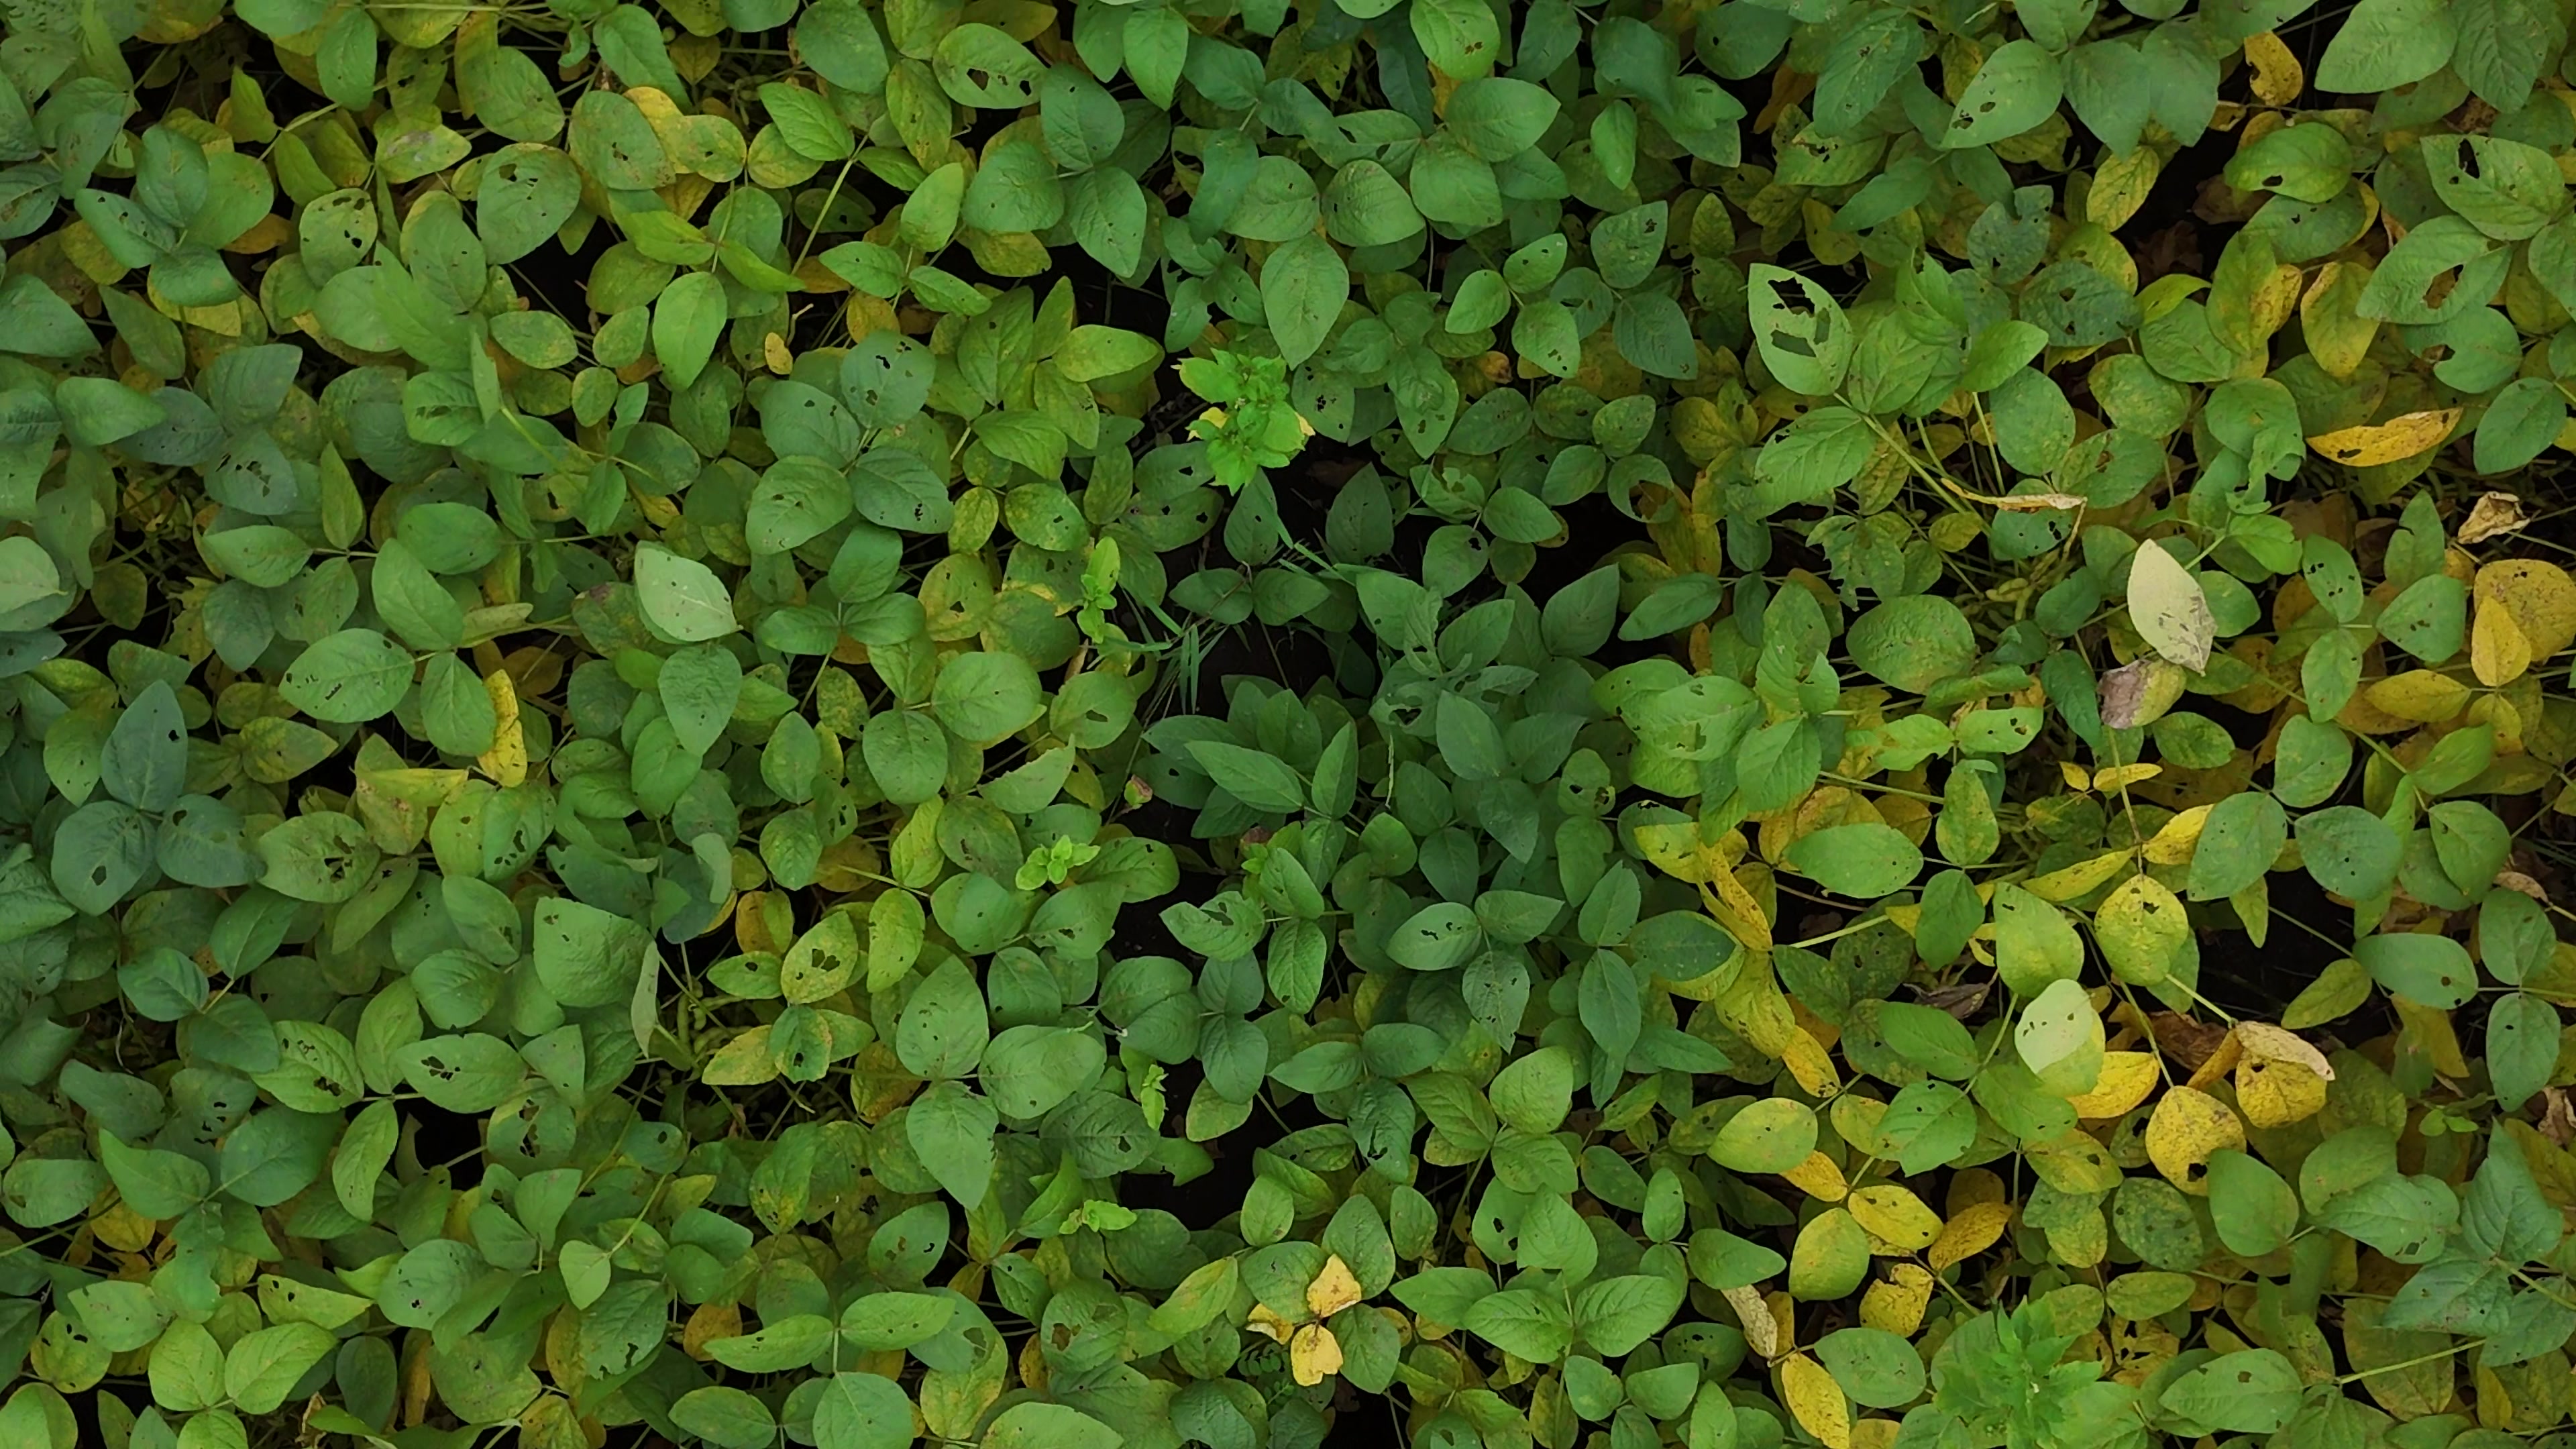
Label: Mosaic